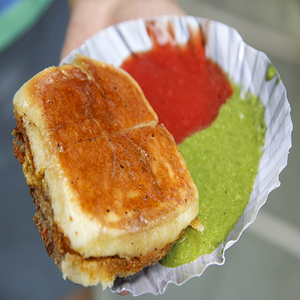
Dish: vadapav